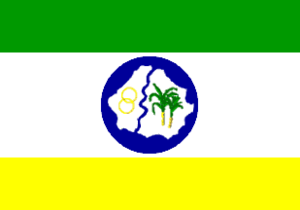
Aliança est une ville brésilienne de l'est de l'État du Pernambouc.